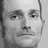
Emotion: sad